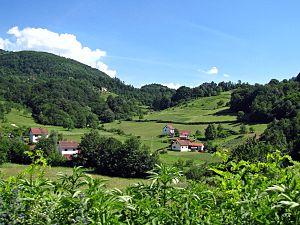
Osojnica est un village de Bosnie-Herzégovine. Il est situé sur le territoire de la Ville de Doboj et dans la République serbe de Bosnie. Selon les premiers résultats du recensement bosnien de 2013, il compte 391 habitants.